Middle Chinese

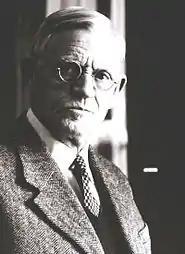
Bernhard Karlgren

The "Yunjing" is the oldest of the so-called rime tables, which provide a more detailed phonological analysis of the system contained in the "Qieyun". The "Yunjing" was created centuries after the "Qieyun", and the authors of the "Yunjing" were attempting to interpret a phonological system that differed in significant ways from that of their own Late Middle Chinese (LMC) dialect. They were aware of this, and attempted to reconstruct "Qieyun" phonology as well as possible through a close analysis of regularities in the system and co-occurrence relationships between the initials and finals indicated by the "fanqie" characters. However, the analysis inevitably shows some influence from LMC, which needs to be taken into account when interpreting difficult aspects of the system.